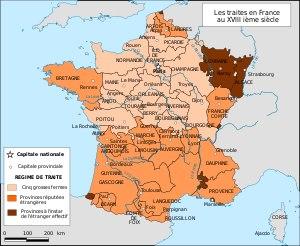
En France, sous l'Ancien Régime, les traites, au pluriel, ou droits de traite, au singulier, sont des impôts royaux perçus sur la circulation des marchandises entre les différentes provinces du royaume ou avec l'étranger. Ce sont donc des droits de douane. Les traites enchérissent les produits et gênent considérablement les échanges. Elles seront victimes des idées de libéralisation du commerce qui se manifestent au XVIIIᵉ siècle.
L'histoire du peuplement de la France commence au paléolithique inférieur avec les premières traces de pierres taillées, puis d'ossements d'Homo heidelbergensis. Les premiers hommes modernes arrivent au début du Paléolithique supérieur, remplaçant progressivement, entre environ 42 000 et 35 000 ans avant le présent, les populations néandertaliennes antérieures. Vers 5 000 av. J.-C., des populations originaires d'Anatolie, arrivées par la Méditerranée ou par la vallée du Danube, s'installent sur le territoire actuel de la France, en y apportant l'agriculture : c'est le début du Néolithique. Elles supplantent en grande partie les populations mésolithiques. À partir d'environ 2 000 av. J.-C., un nouveau remplacement de population a lieu avec l'arrivée des locuteurs de langues indo-européennes en provenance d'Europe centrale.
Située sur un isthme entre la mer Méditerranée et l'océan Atlantique, s'étalant des Alpes aux Pyrénées et au Massif central ; l'Occitanie est à la fois un pays ouvert et de passage mais aussi un pays montagnard, véritable conservatoire de groupes humains et de traditions remontant parfois à des temps préhistoriques et protohistoriques pré-indo-européens. L'espace occitan a souvent été en opposition avec l'espace français, du fait d'un peuplement différent ou de conditions politiques contraires. Sans avoir jamais bénéficié d'aucune structure d'État souverain, ce pays présente des caractéristiques sociales propres donnant une orientation particulière aux mouvements historiques qui le traversent. Son histoire est celle d’une frange septentrionale de l’Europe du Sud qui au fur et à mesure du renforcement de l'État français s'est trouvée liée à un centre d’Europe du Nord.